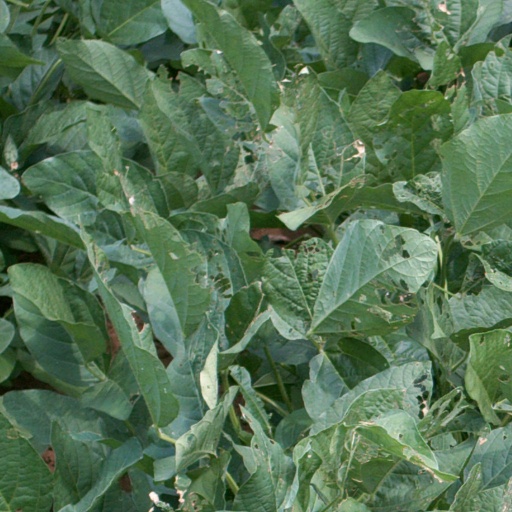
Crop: soybean